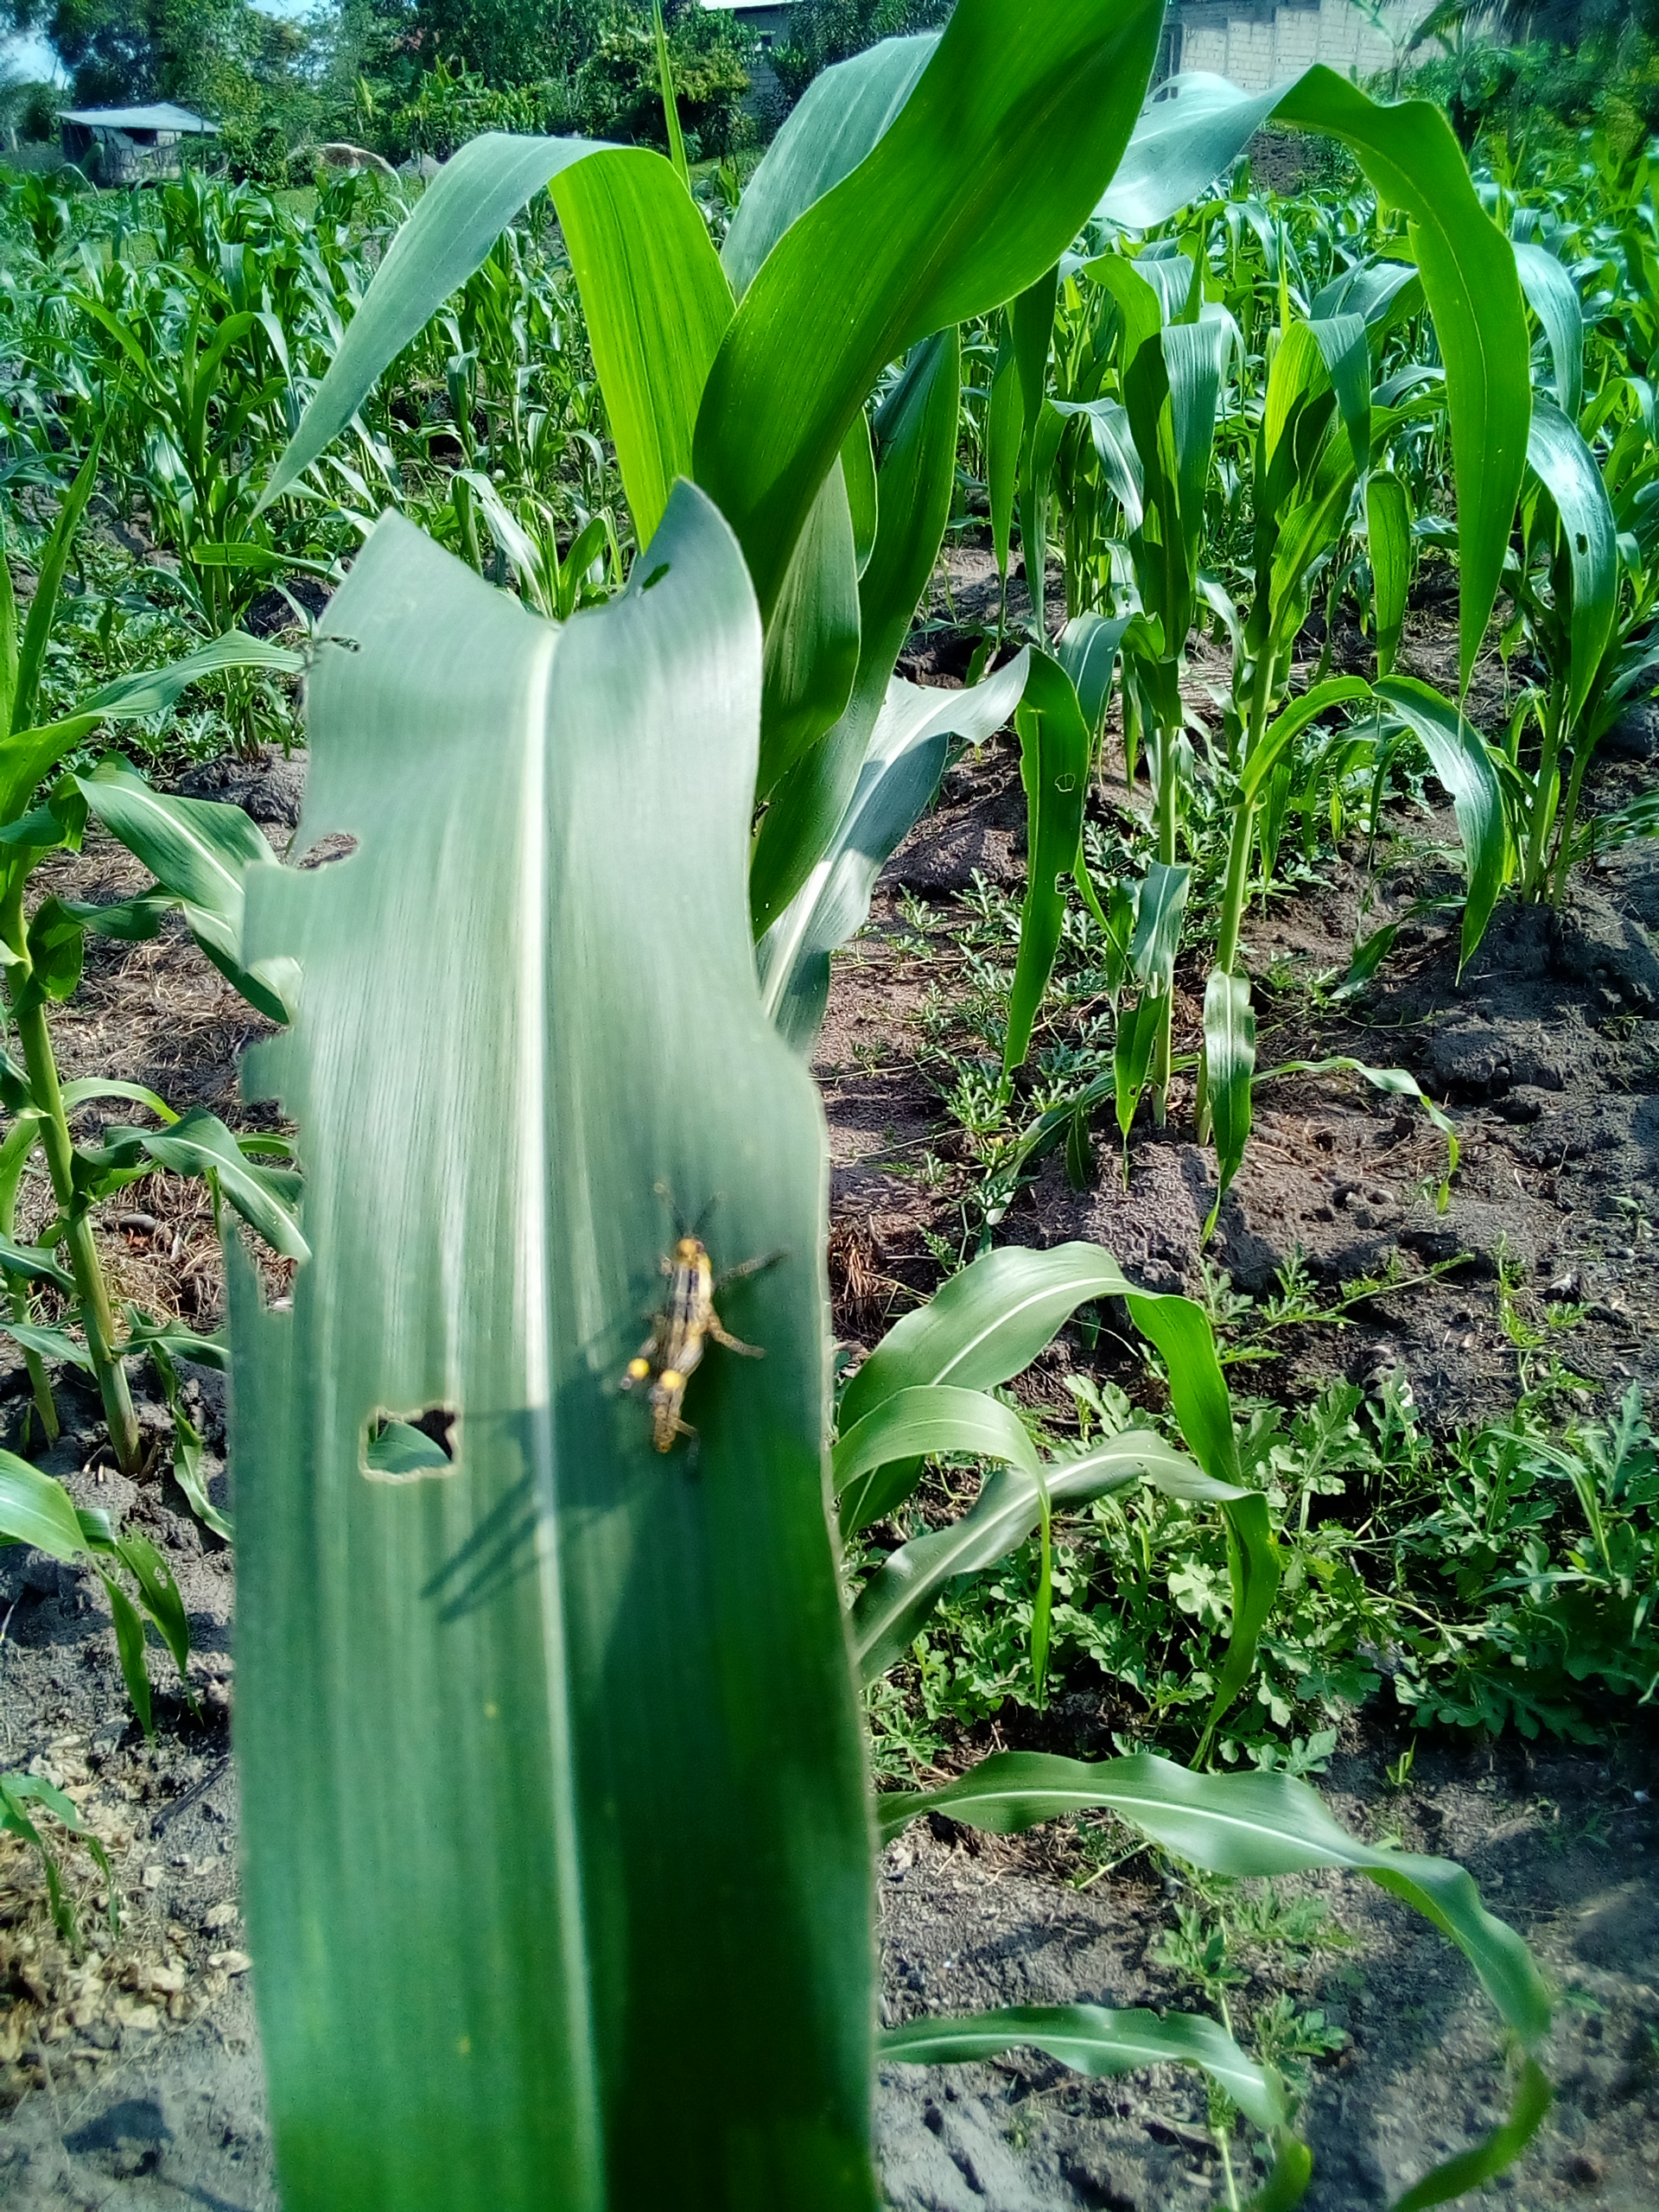
Label: zonocerus_variegatus